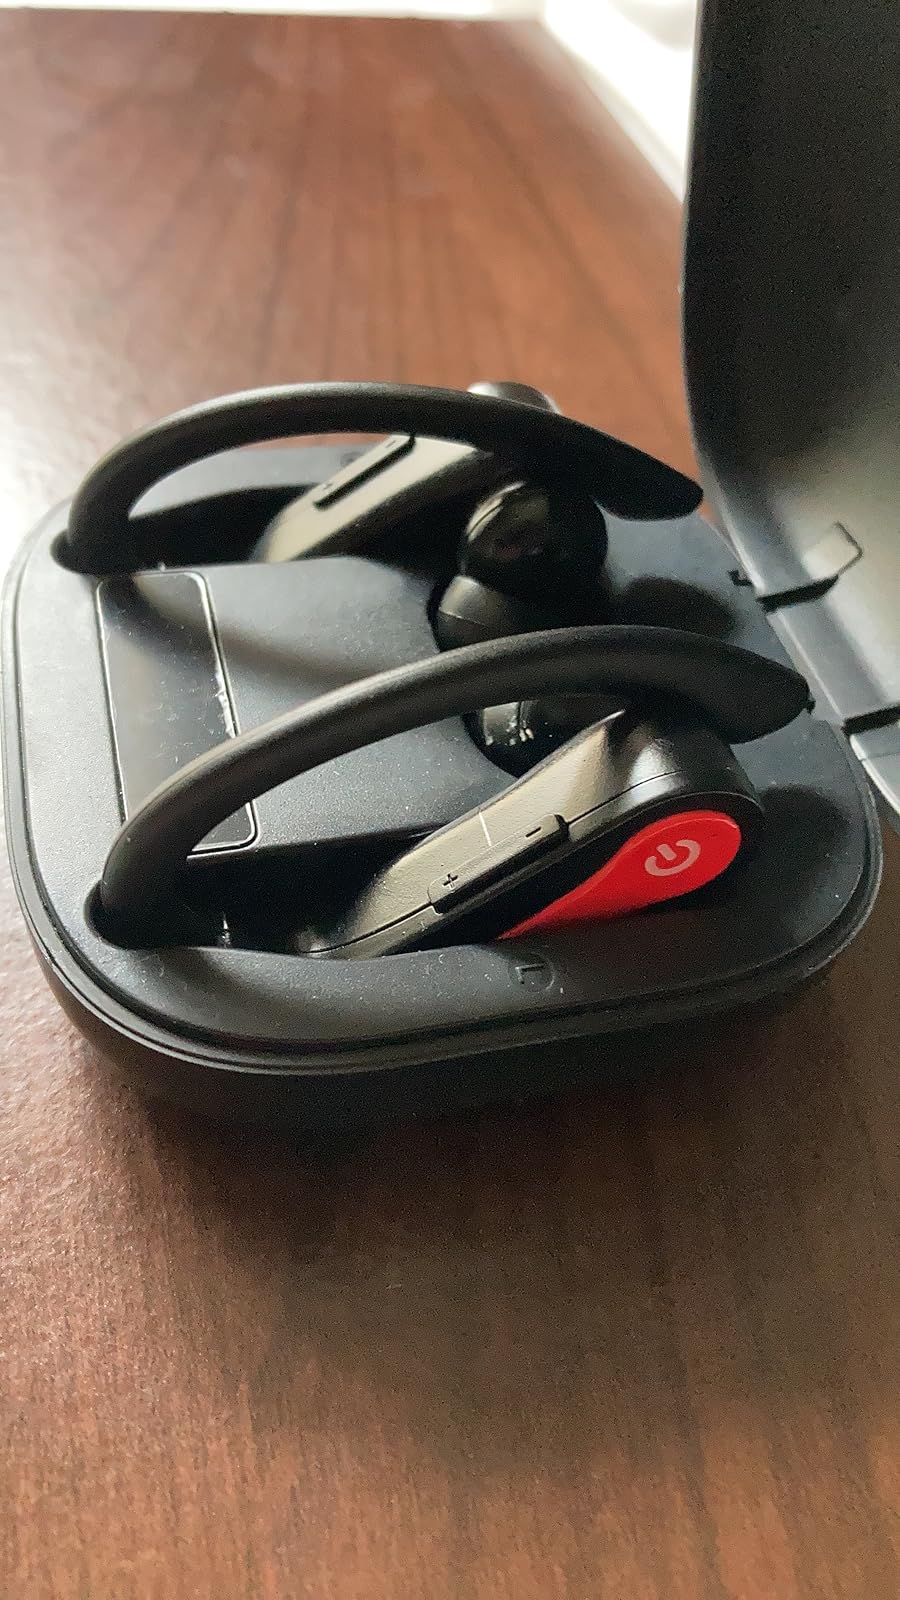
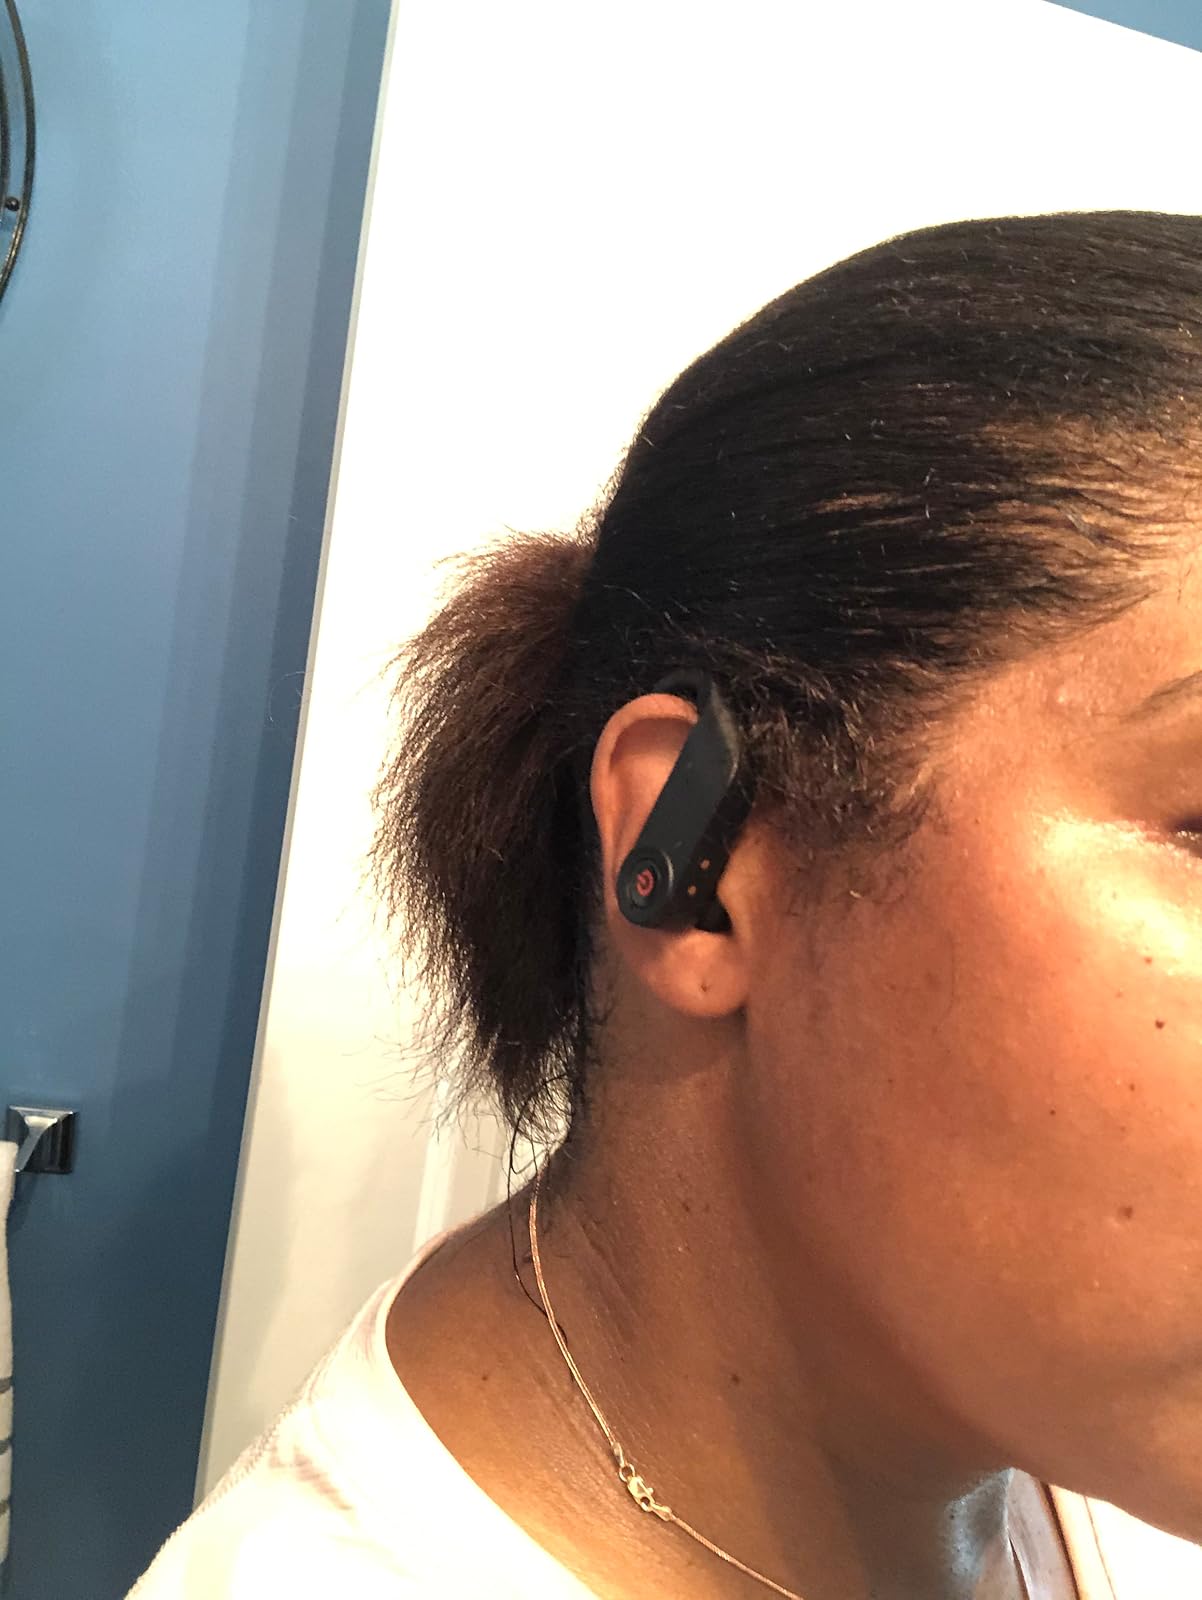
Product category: earbuds
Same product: no